Aurora Boulevard

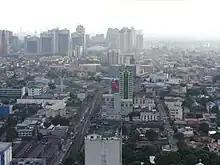
Cubao and Loyola Heights

Aurora Boulevard is divided into two routes: the segment from G. Araneta Avenue to EDSA and EDSA to Katipunan Avenue (C-5). Most of the road is a 4-lane dual carriageway, with LRT Line 2 having five stations above ground and one (Katipunan station) located underground.